Essen Minster

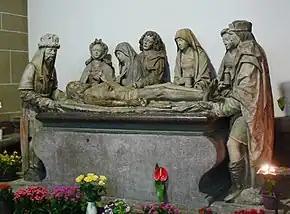
Entombment of Christ

As a result of the baroquification of the eighteenth century, the re-gothificisation of the nineteenth century and the war damage of the twentieth century, there are only a few pieces of the earlier fittings of the Minster, but some remains of great significance do survive. The interior is comparatively simple, especially in its architecture, whose subtle beauty is overlooked by many visitors because the lustre of the two very important medieval artworks of the Cathedral outshines it.